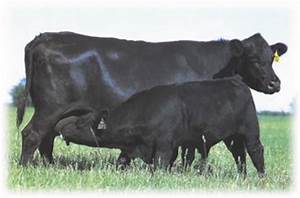
Label: cow